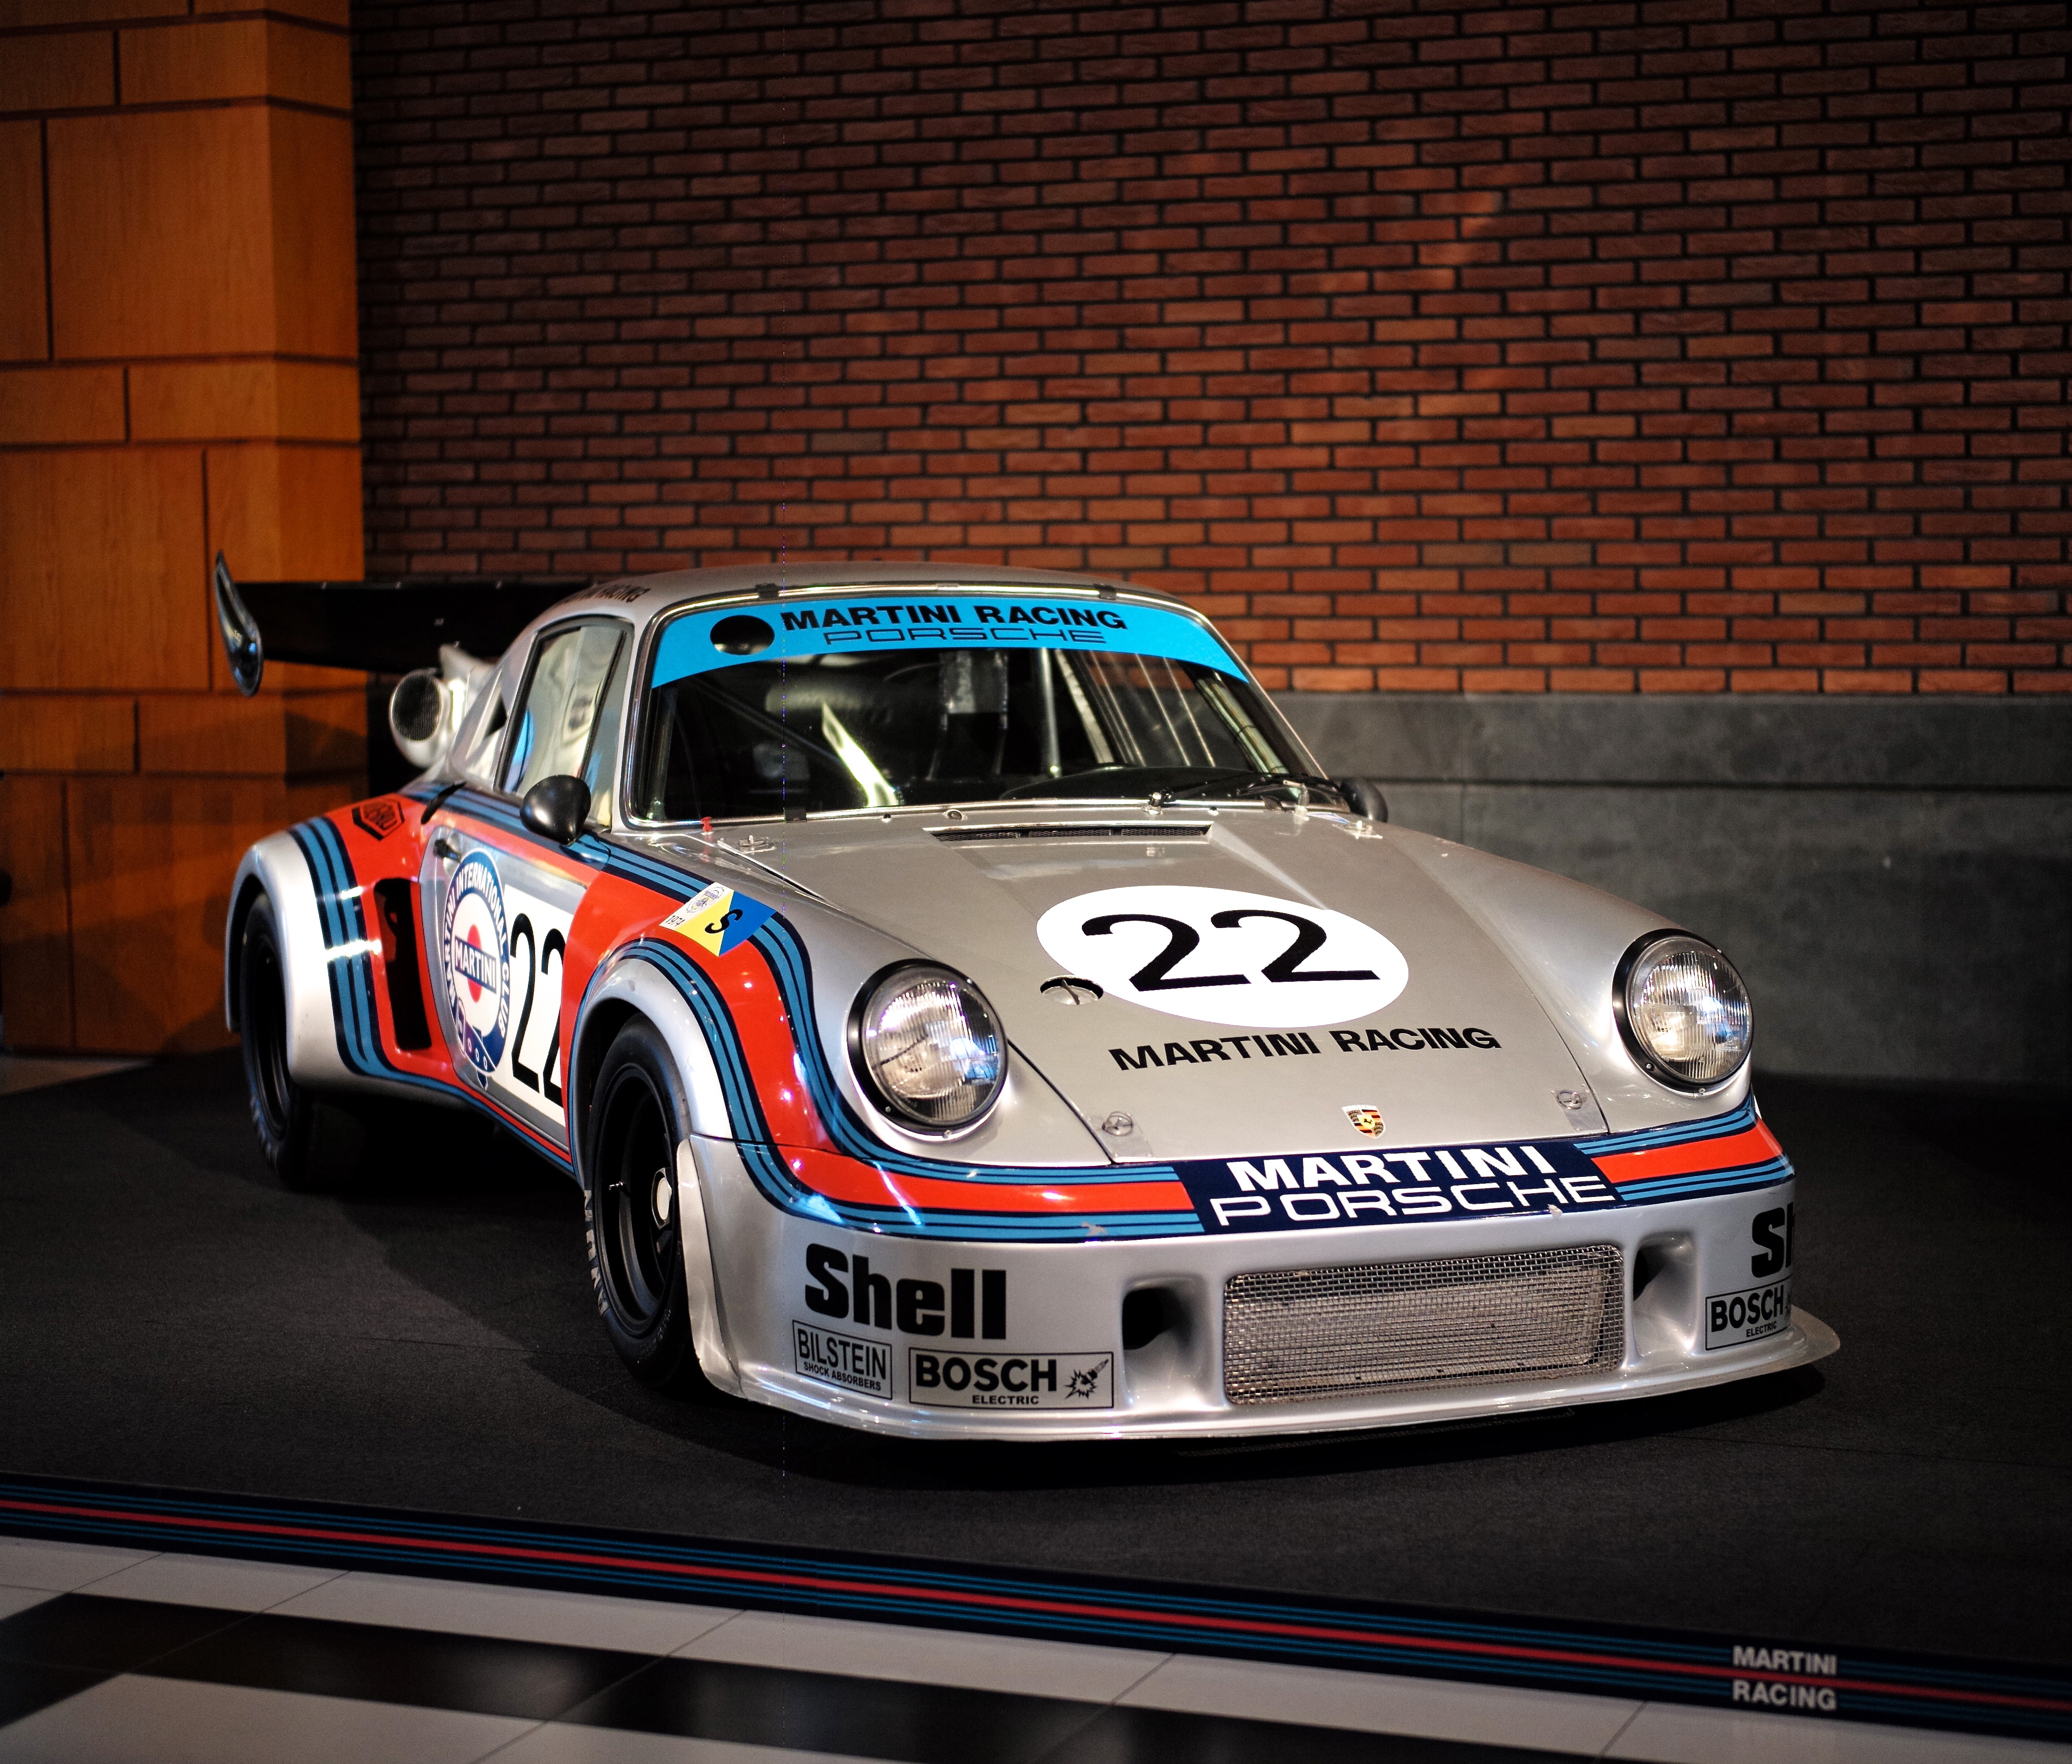
car, europe, vehicle, museum, sports car, race car, supercar, holland, hague, netherlands, convertible, coupe, porsche, louwman, leicam, summilux50f14, typ240, land vehicle, porsche 911, automobile make, automotive exterior, automotive design, performance car, porsche 911 classic, porsche 959, ruf ctr